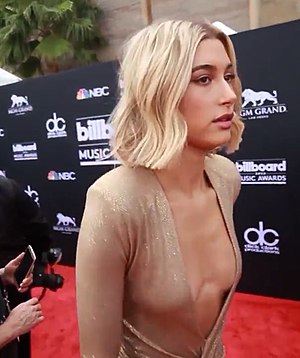
Hailey Baldwin
Hailey Rhode Bieber er en amerikansk model og tv-personlighed. I 2018 blev hun gift med sangeren Justin Bieber.